Sebastian Ziajka

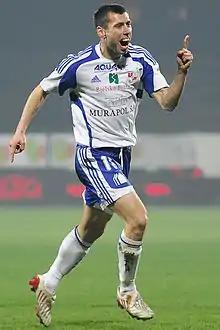
Sebastian Ziajka in 2011

Sebastian Ziajka (born 15 December 1982) is a Polish former professional footballer who played as a midfielder.